Arcane Companion

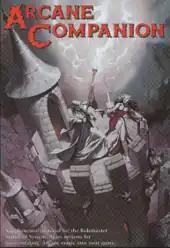

Arcane Companion is a fantasy role-playing game supplement published by Iron Crown Enterprises (ICE) in 1995 for the "Rolemaster" system.